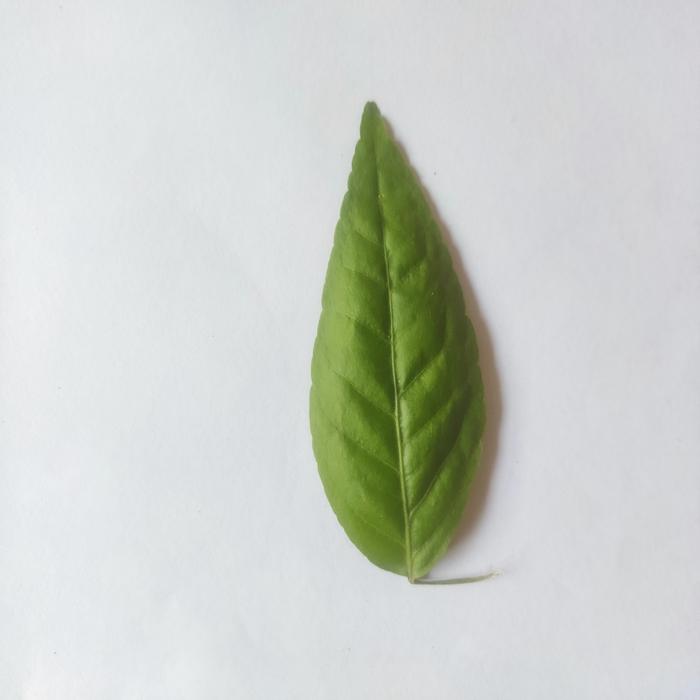
Crop: Aegle Marmelos
Leaf condition: Healthy_Leaf